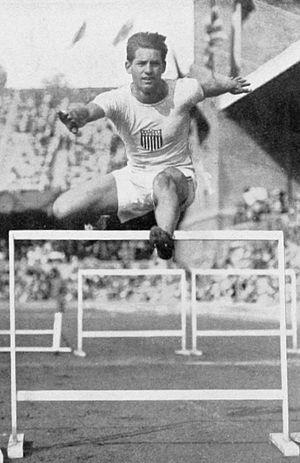
Frederick « Fred » Warren Kelly était un athlète américain, spécialiste du 110 m haies.
Le 110 mètres haies, épreuve exclusivement masculine, figure au programme des Jeux olympiques depuis la première édition, en 1896 à Athènes.